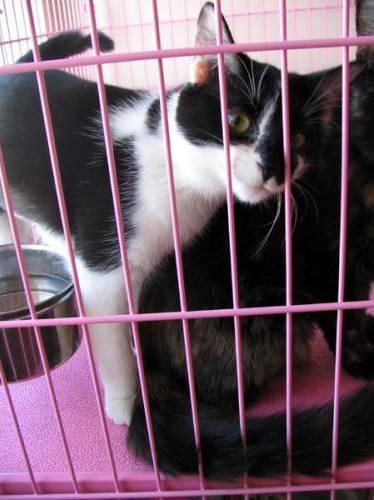
cat